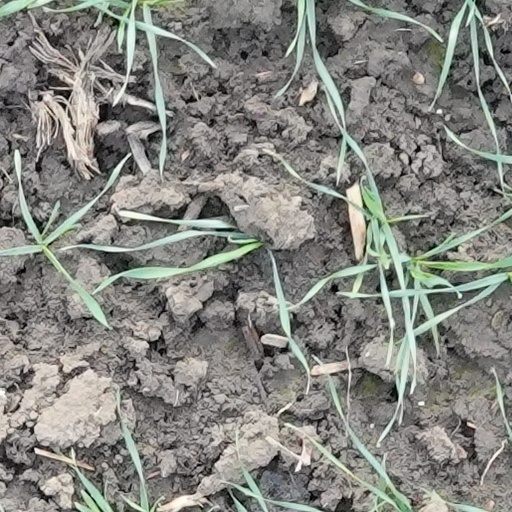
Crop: wheat